Cowden syndrome

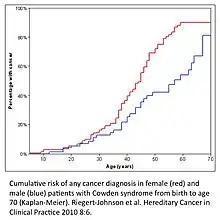
Kaplan–Meier plot showing cumulative risk for the development of cancer in males (blue lower curve) and females (red upper curve) with Cowden syndrome from birth to age 70.

Cowden syndrome (also known as Cowden's disease) is an autosomal dominant inherited condition characterized by benign overgrowths called hamartomas as well as an increased lifetime risk of breast, thyroid, uterine, and other cancers. It is also known as multiple hamartoma syndrome, a name shared by a more general syndrome of the same name. It is often underdiagnosed due to variability in disease presentation, but 99% of patients report mucocutaneous symptoms by age 20–29. Despite some considering it a primarily dermatologic condition, Cowden's syndrome is a multi-system disorder that also includes neurodevelopmental disorders such as macrocephaly.